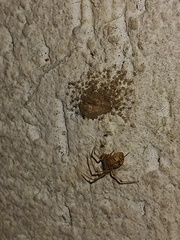
Species: Parasteatoda_tepidariorum